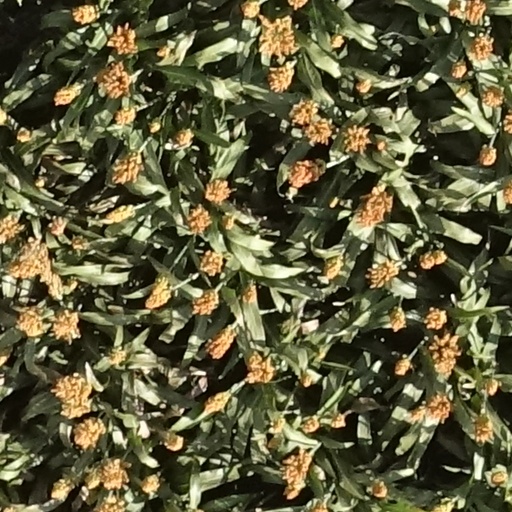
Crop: sorghum